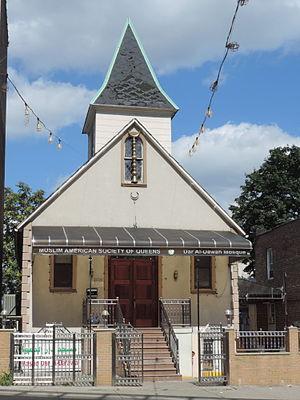
La Muslim American Society est une organisation à but non lucratif fondée en 1993 et basée à Falls Church, en Virginie. MAS est un mouvement dans la mouvance des Frères musulmans.